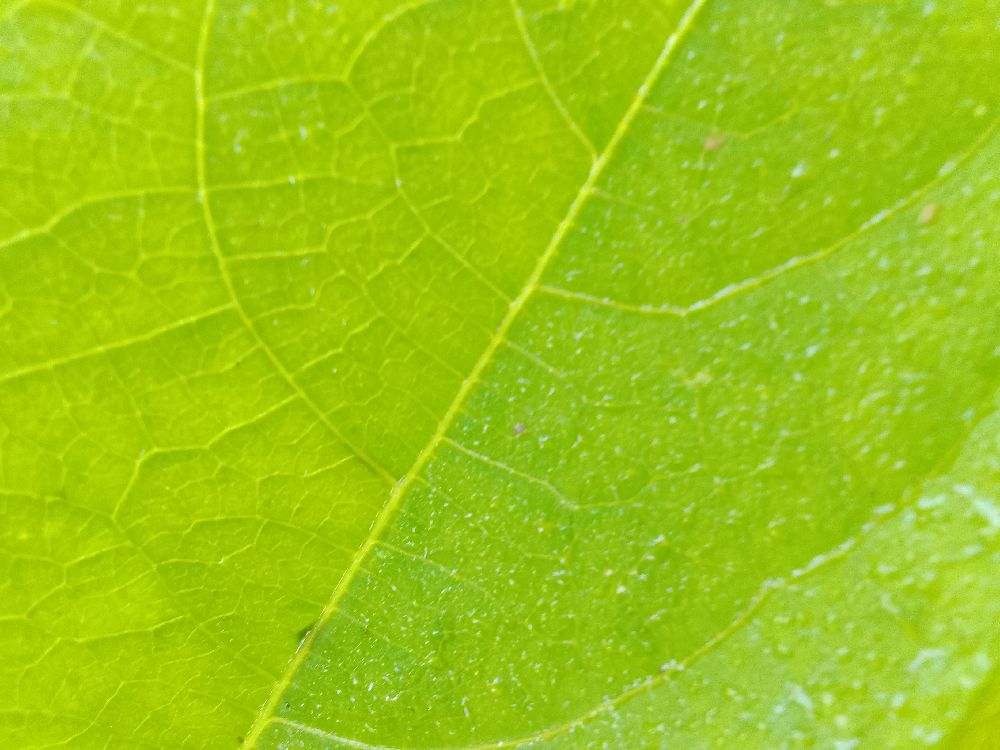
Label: healthy